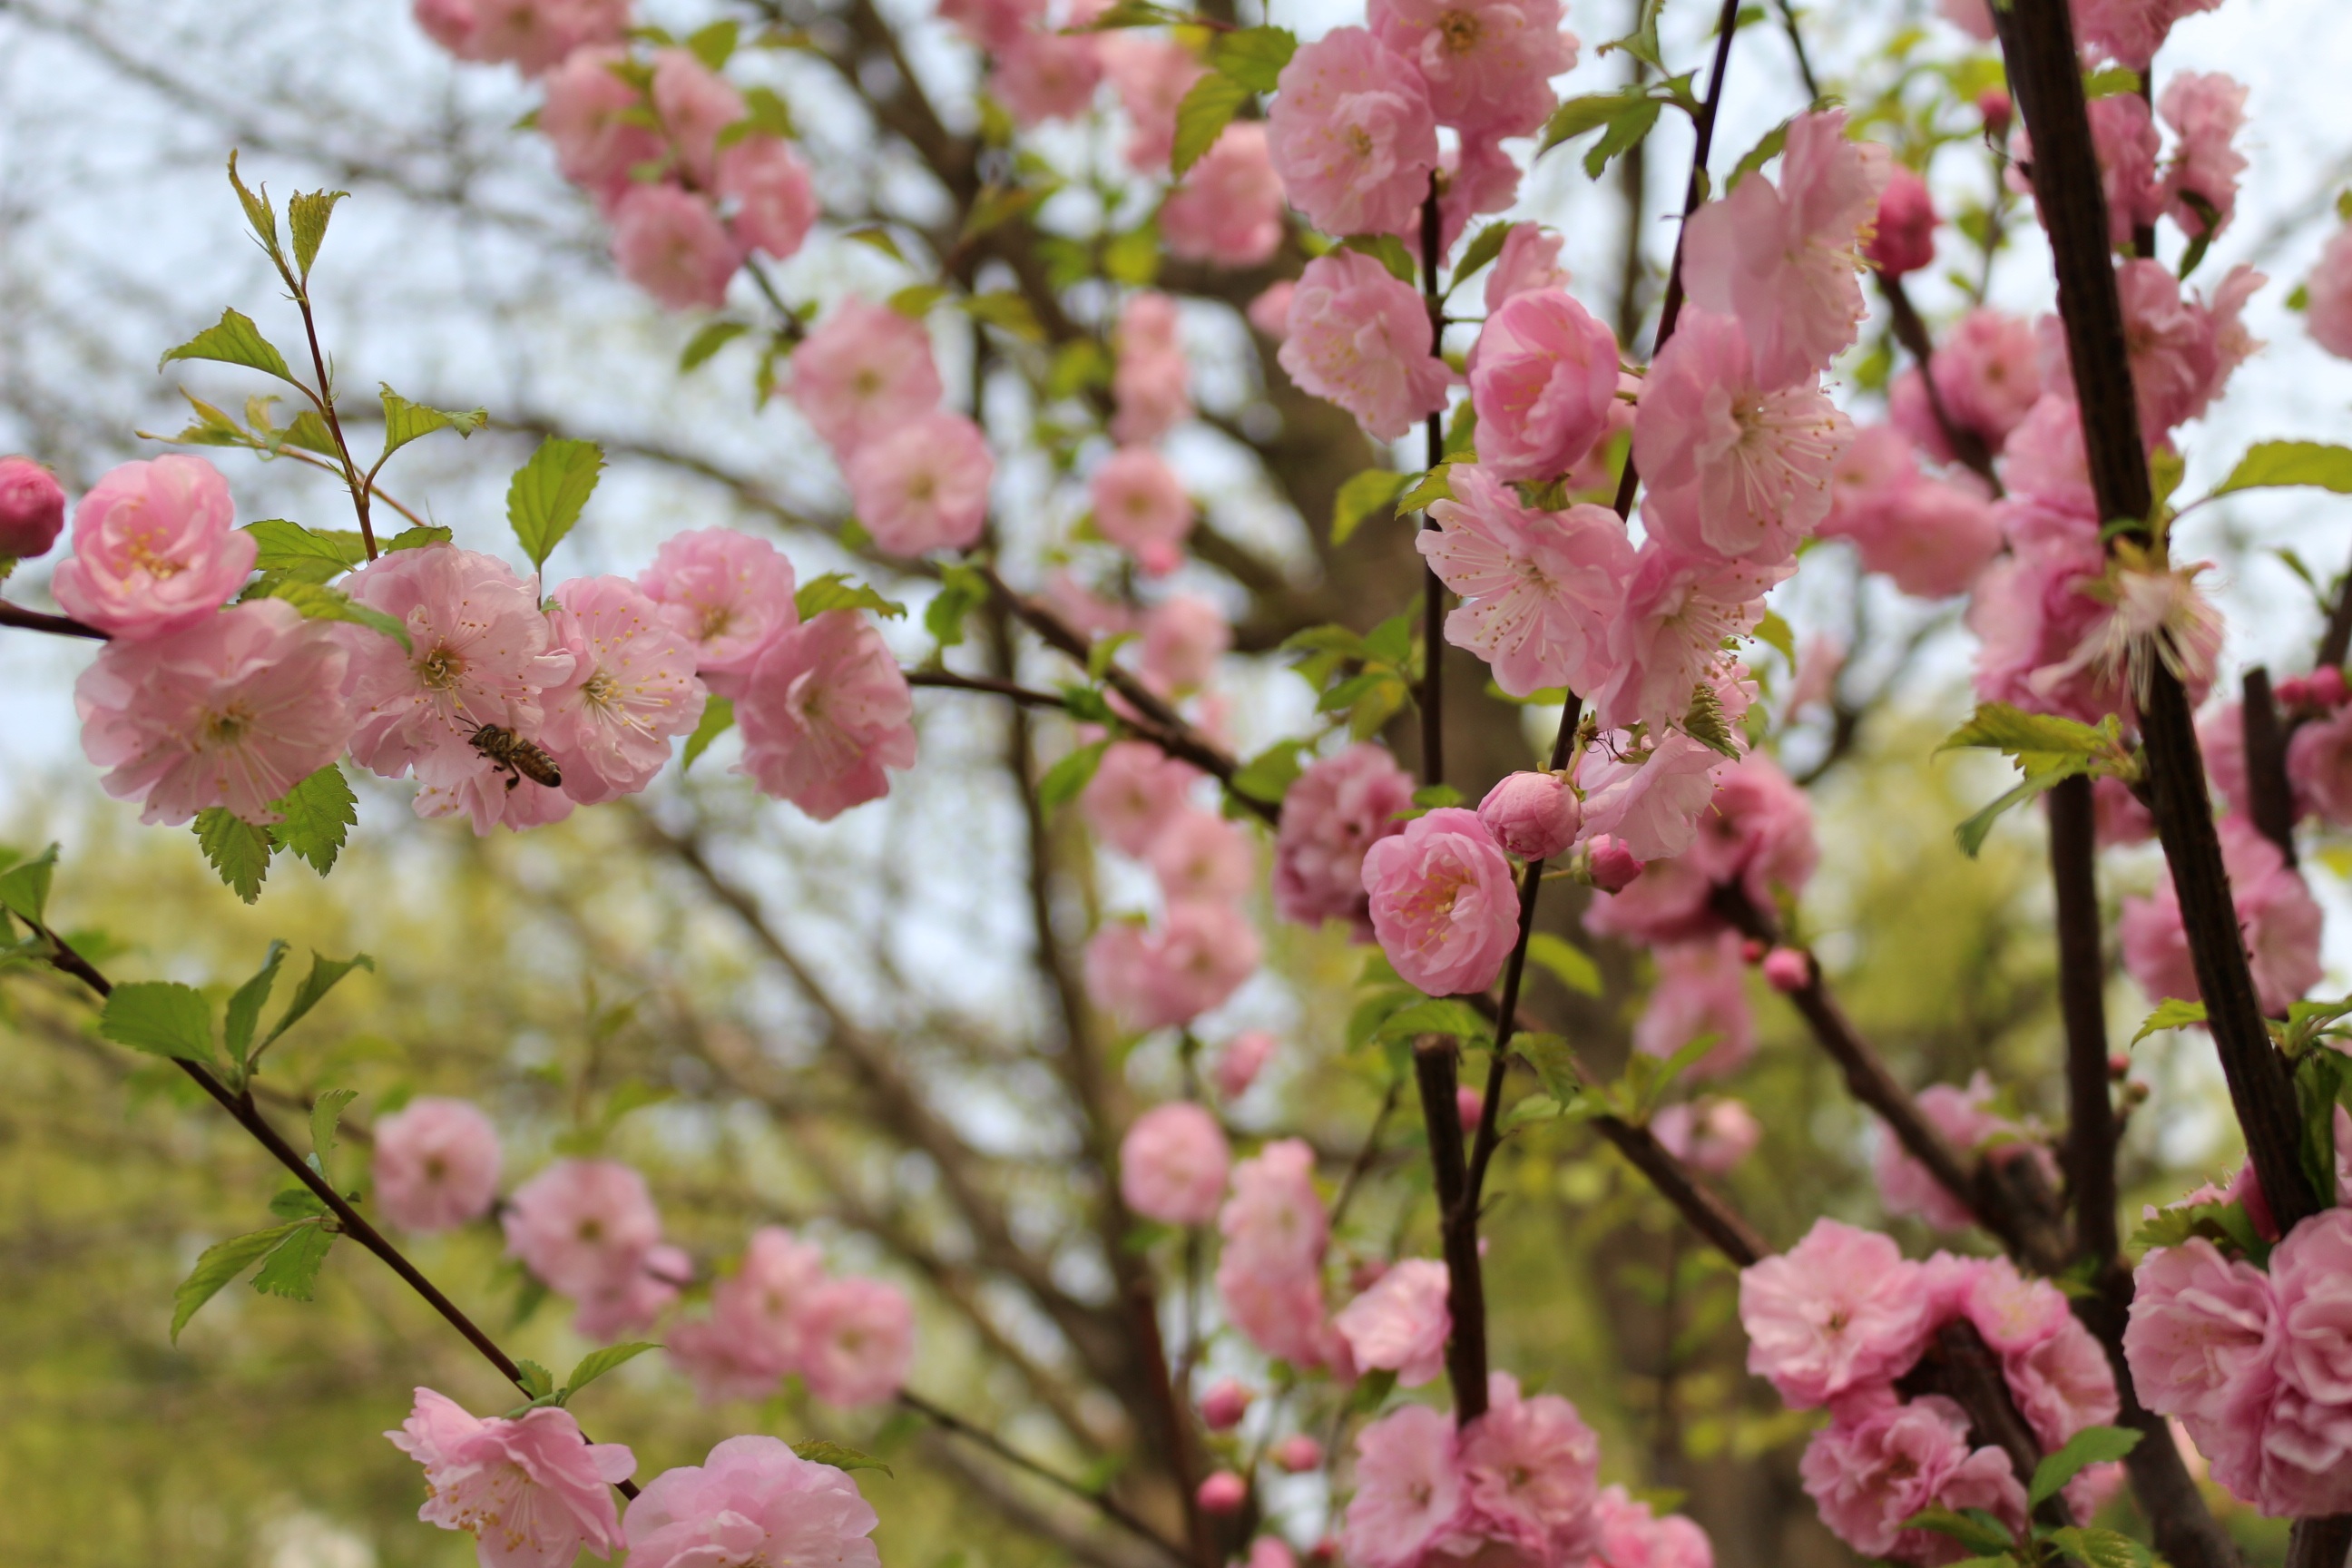
tree, branch, blossom, plant, leaf, flower, petal, food, spring, produce, botany, pink, flora, cherry blossom, cherry, outing, flowering plant, rose family, land plant, yuyuantan